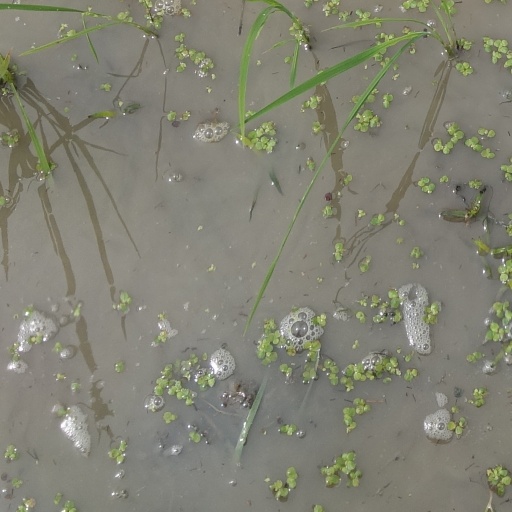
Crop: rice